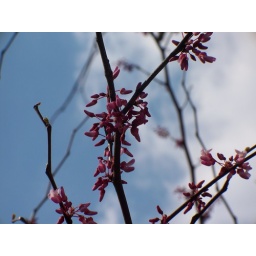
Redbud Blooms against blue sky & clouds